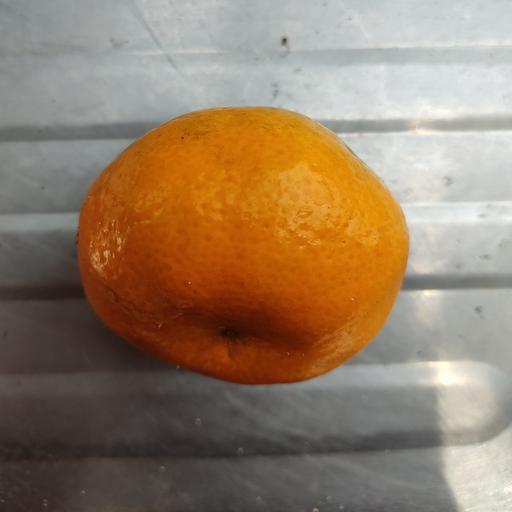
Crop type: Orange